A Sangre Fría

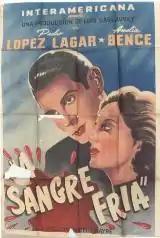

A sangre fría (English language: "In Cold Blood") is a 1947 Argentine crime film of the classical era of Argentine cinema, directed by Daniel Tinayre and written by Luis Saslavsky.